J. W. Robinson (mayor)

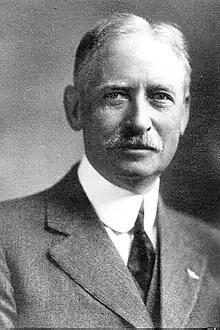

Jeremiah William Robinson (July 18, 1860 – January 13, 1939) was an American politician who served as mayor of Boise, Idaho, from 1915 to 1916. Robinson was the subject of a successful recall election in 1916 on June 1, and was succeeded by S. H. Hays.